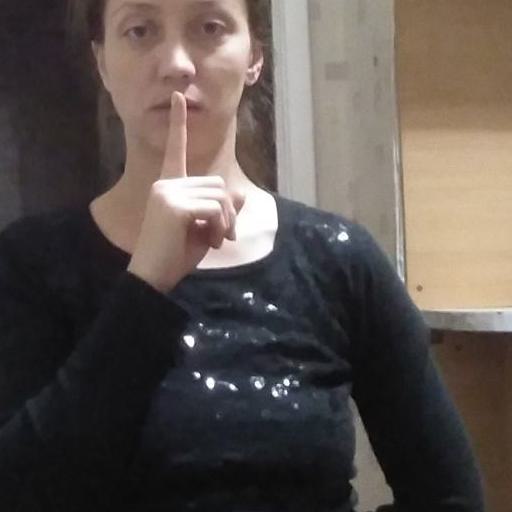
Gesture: mute